Utah Transit Authority

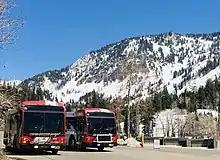
Ski Buses at Snowbird Ski Area.

UTA currently offers over 120 bus routes within its operational area. Most of these routes provide regular transportation throughout the day, while many are primarily commuter routes. Some are special services, such as ski routes that only operate seasonally. Current ski routes include route 972 (Brighton/Solitude/Midvale), route 994 (Alta/Snowbird/Sandy), Route 880 (Sundance/Provo), route 674 (Powder Mountain/Ogden), route 675 (Snowbasin/Ogden) and route 677 (Snowbasin/Layton). Occasionally, will also offer service for special events or extend service on certain days of the year such as New Year's Eve. UTA regularly modifies or changes its bus routes, but whenever reasonably possible (other than temporary detours) limits the adjustments to Change Days. The majority of bus routes stay within the Ogden to Provo corridor, with limited service south to Santaquin, in Utah County, and north to Brigham City, in Box Elder County. Service to Santaquin is limited to one route, the 805, which is an Express bus to Utah Valley University. In Brigham City, Rt. 630 connects Downtown Brigham City with the Ogden Transit Center. Rt. F638, (F stands for Flex route) runs around Brigham City approximately every hour from 8am-4pm every weekday, no weekend service.